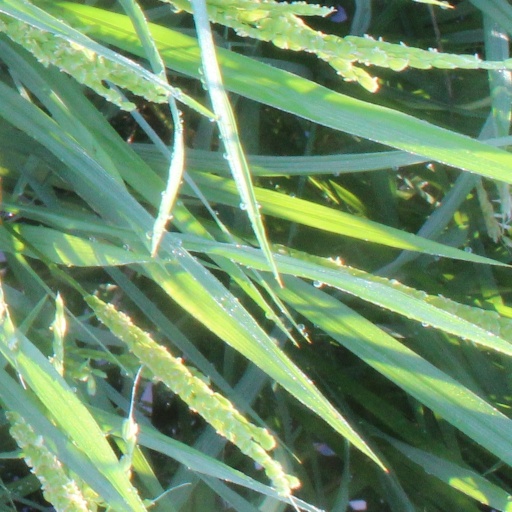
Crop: rice